Principal component analysis

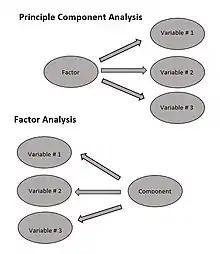
The above picture is an example of the difference between PCA and Factor Analysis. In the top diagram the "factor" (e.g., career path) represents the three observed variables (e.g., doctor, lawyer, teacher) whereas in the bottom diagram the observed variables (e.g., pre-school teacher, middle school teacher, high school teacher) are reduced into the component of interest (e.g., teacher).

Principal component analysis creates variables that are linear combinations of the original variables. The new variables have the property that the variables are all orthogonal. The PCA transformation can be helpful as a pre-processing step before clustering. PCA is a variance-focused approach seeking to reproduce the total variable variance, in which components reflect both common and unique variance of the variable. PCA is generally preferred for purposes of data reduction (that is, translating variable space into optimal factor space) but not when the goal is to detect the latent construct or factors.